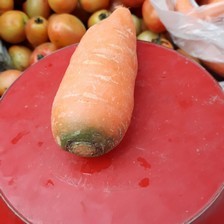
Label: others